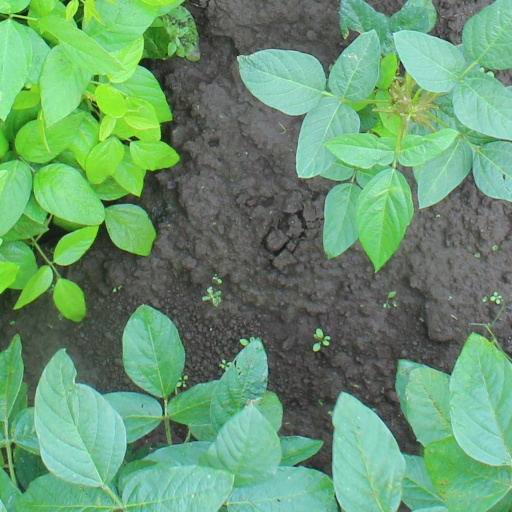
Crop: soybean